Dance of the Polar Bears

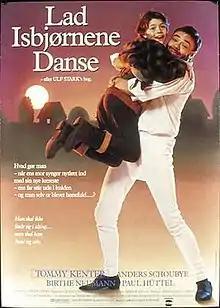
Film poster

Dance of the Polar Bears is a 1990 Danish drama film directed by Birger Larsen. The film was selected as the Danish entry for the Best Foreign Language Film at the 63rd Academy Awards, but was not accepted as a nominee.